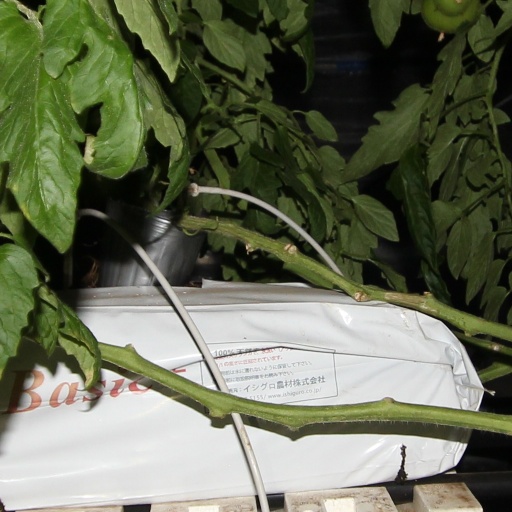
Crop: tomato